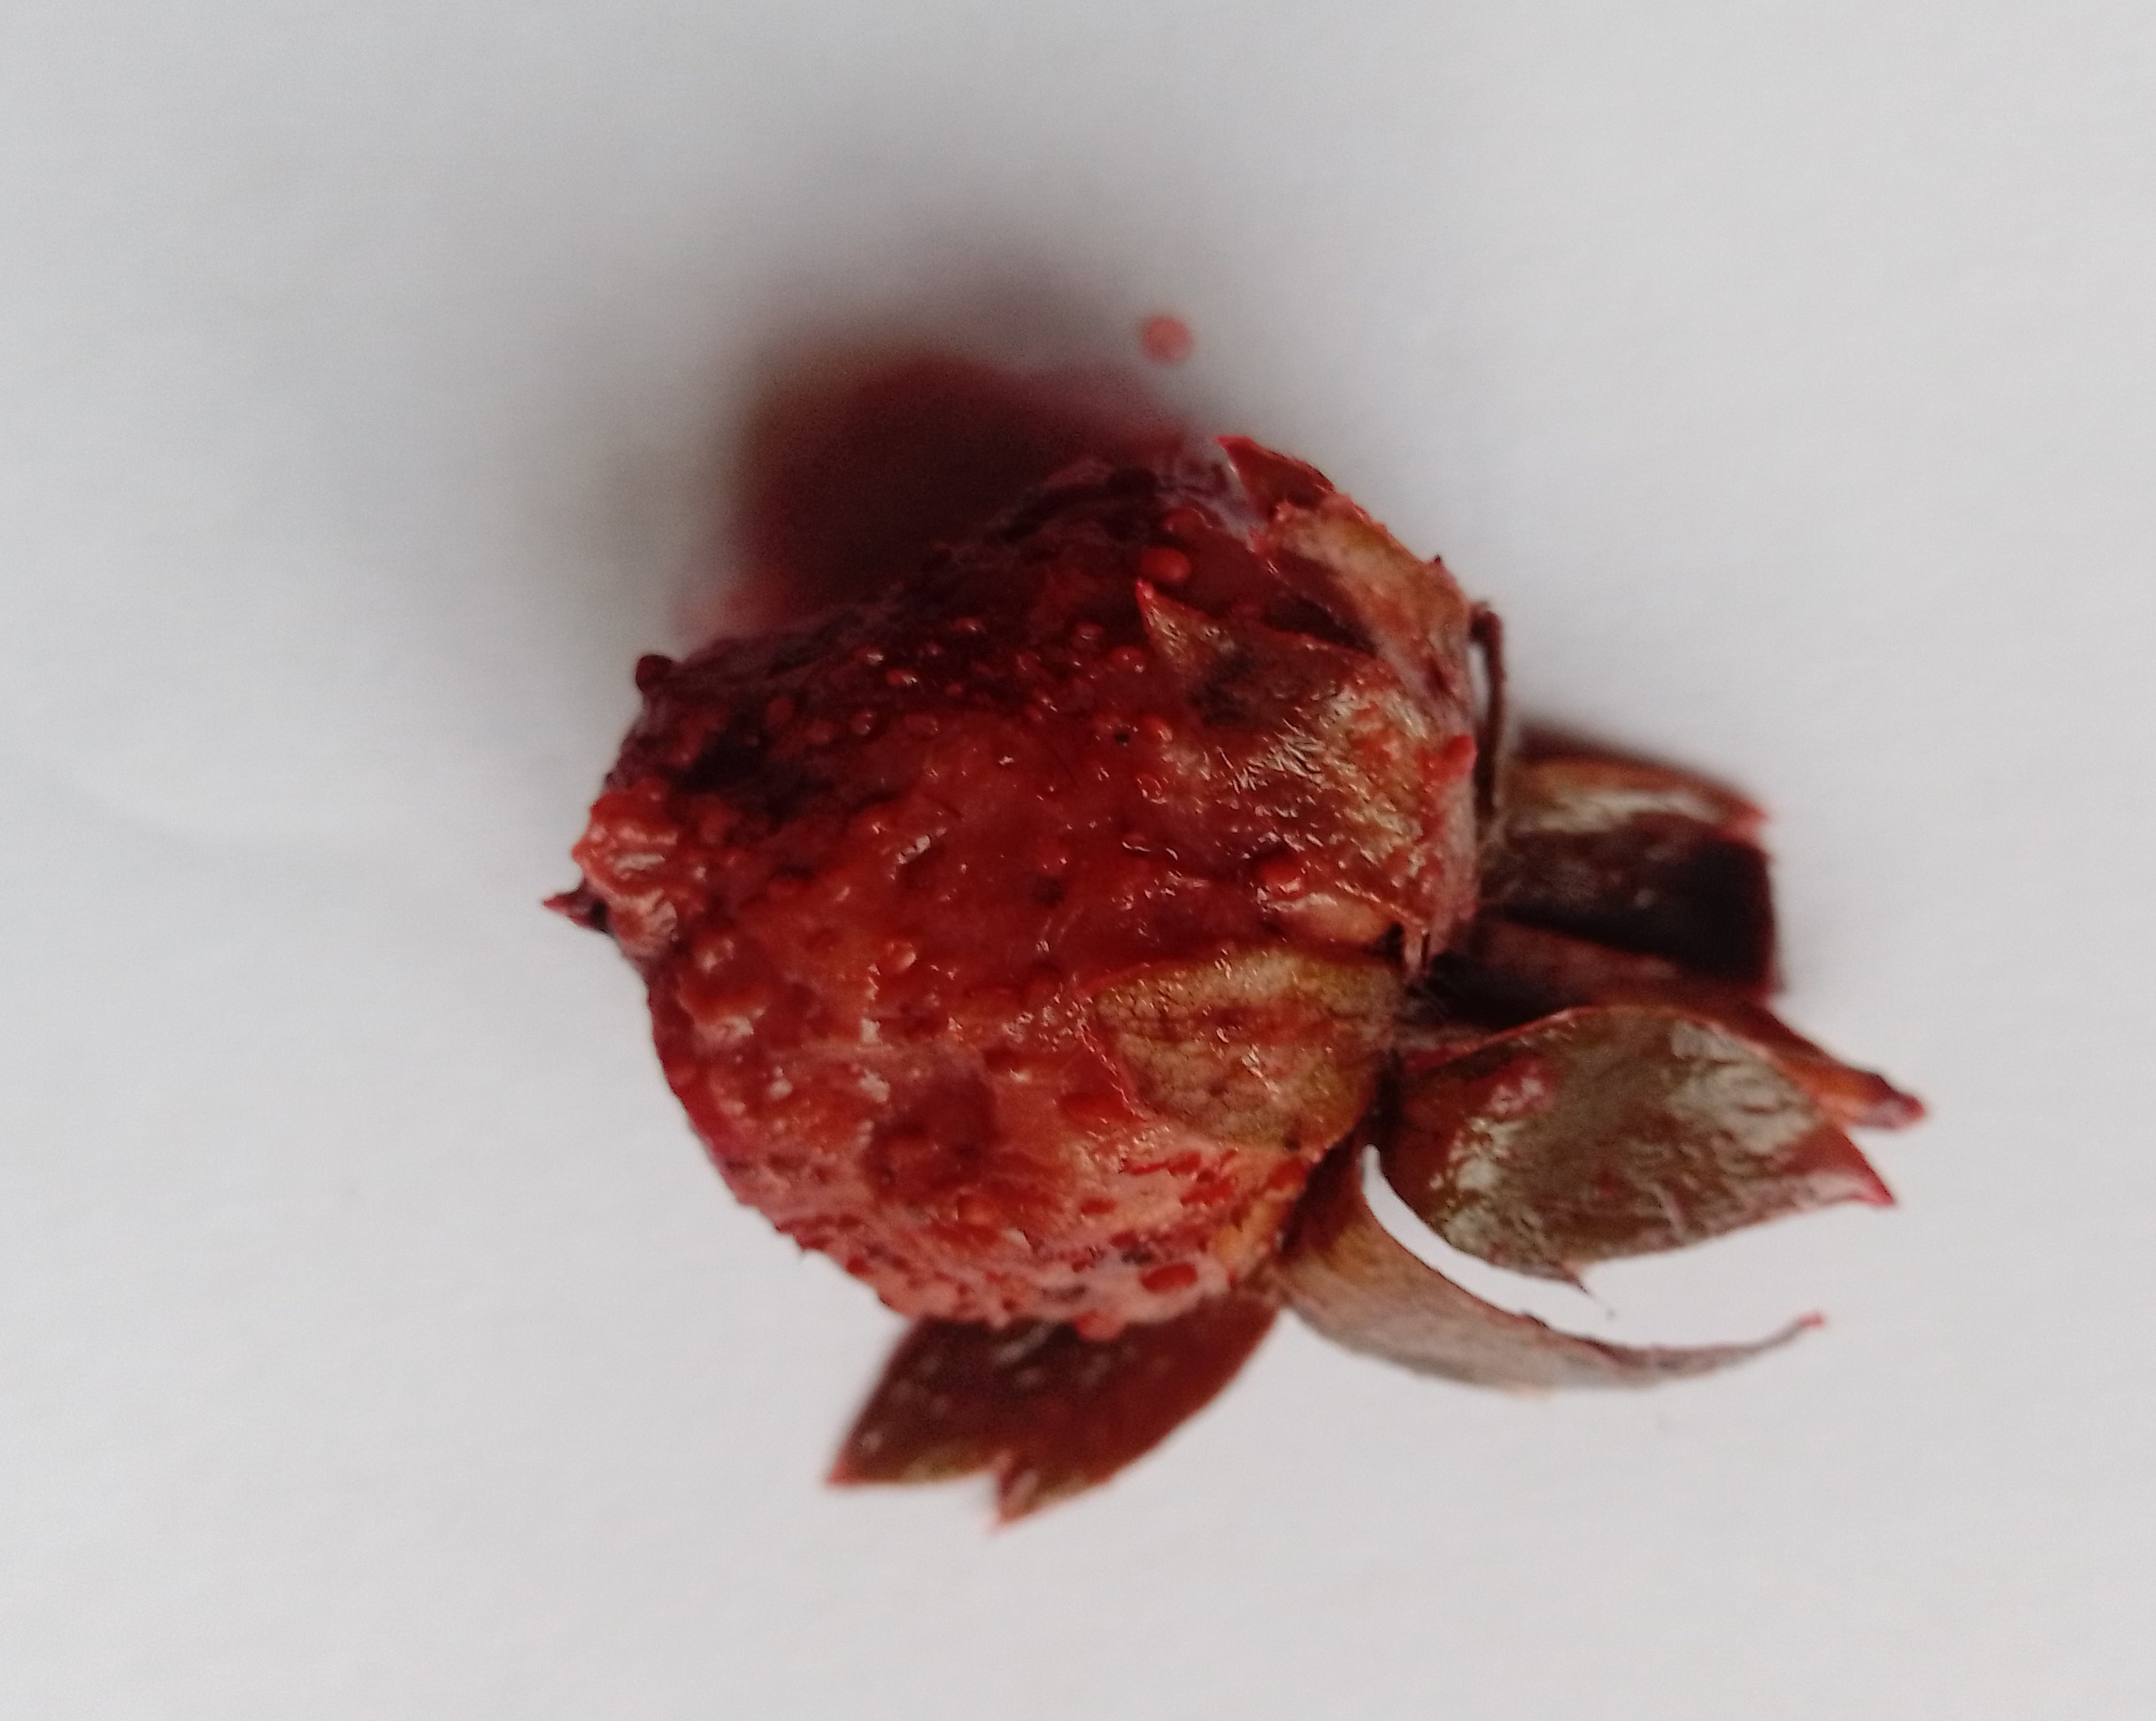
Fruit: strawberry
Condition: rotten